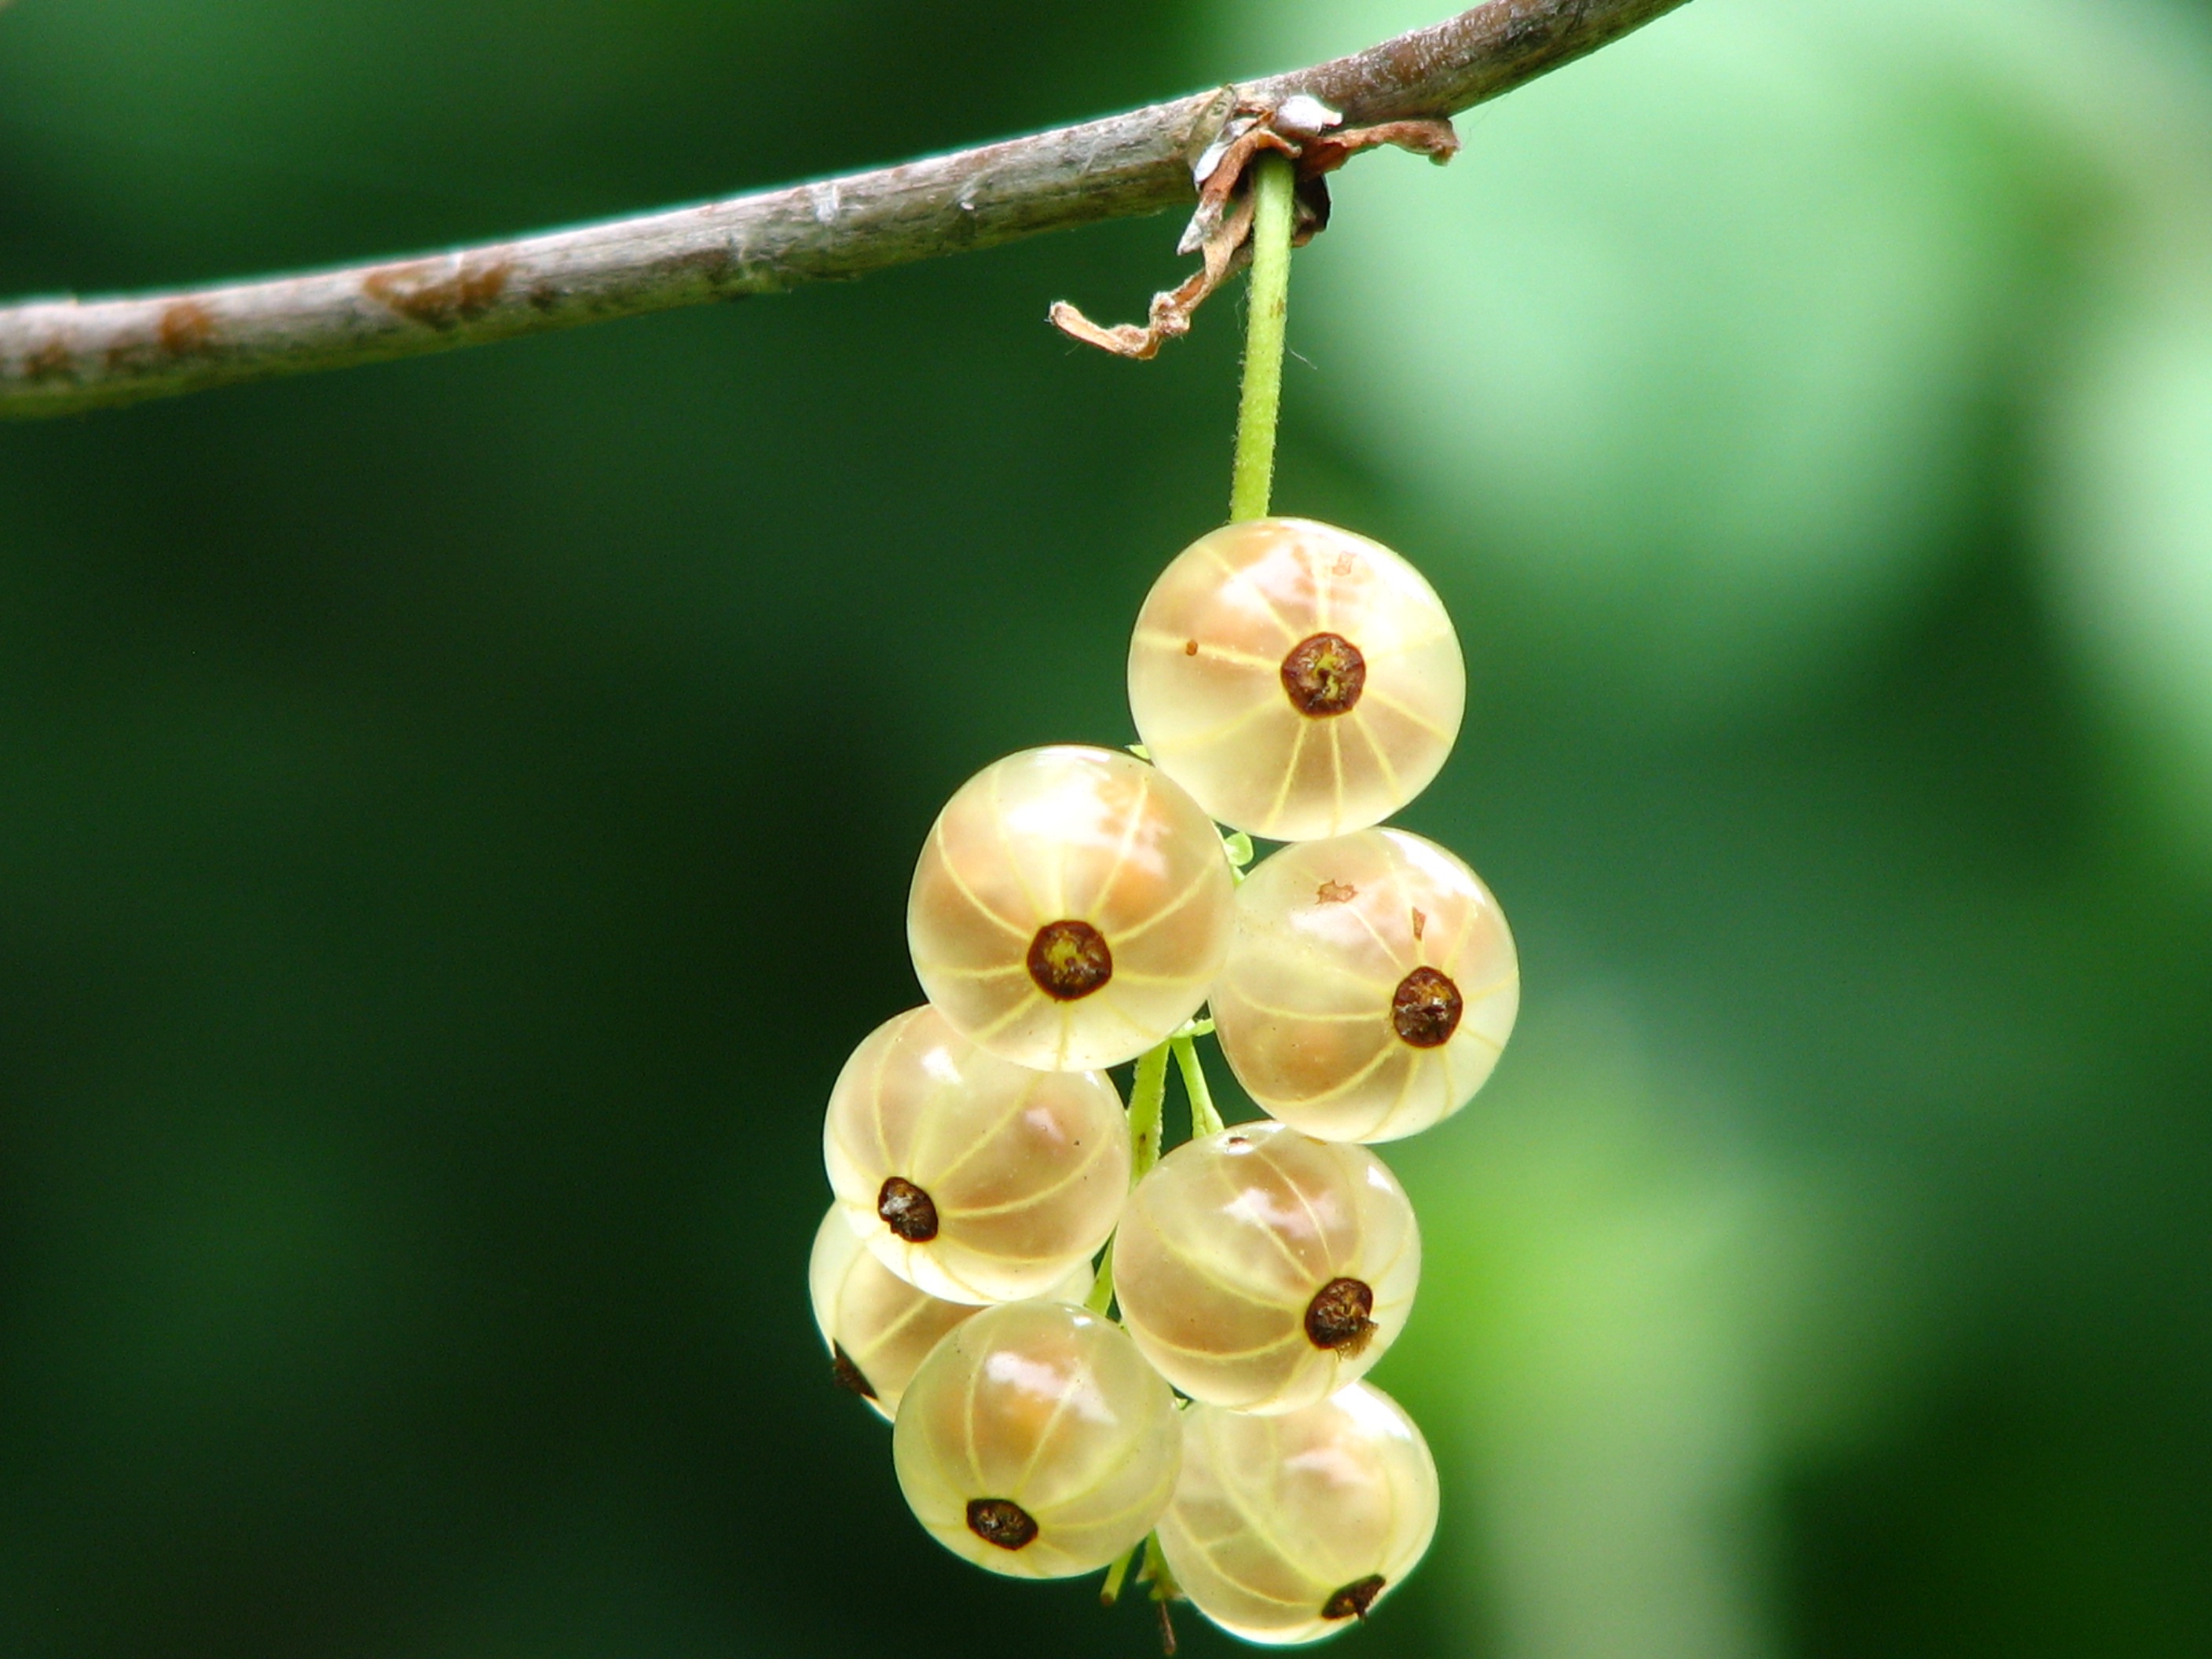
tree, nature, branch, blossom, plant, fruit, berry, leaf, flower, bush, food, green, produce, grow, botany, garden, flora, close up, berries, shrub, soft fruit, immature, sour, macro photography, semi mature, flowering plant, currant, currants, gooseberry greenhouse, plant stem, land plant, maturation process